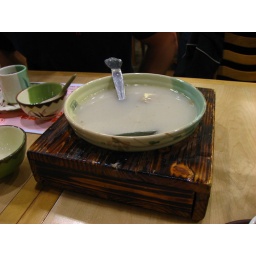
The freebie bowl of soup. Come in a neat wooden box.